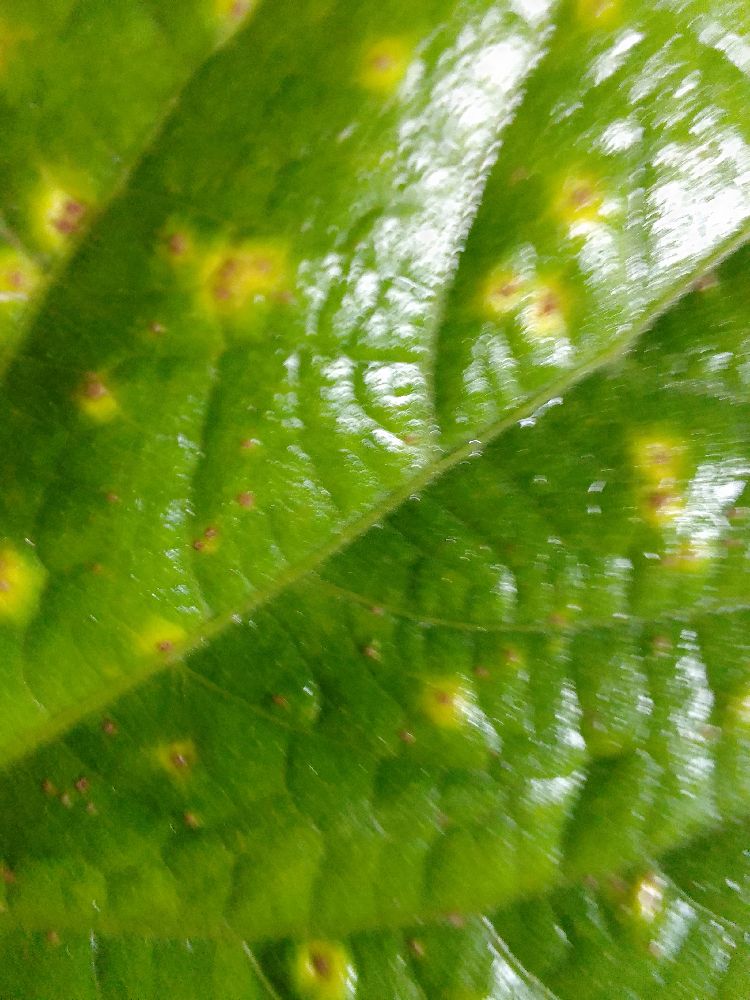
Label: rust